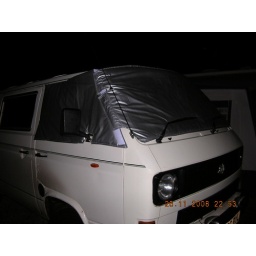
New silver screen made by my Mum :)